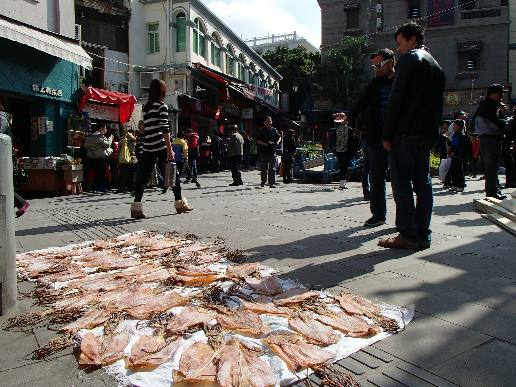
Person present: Yes